Brewing

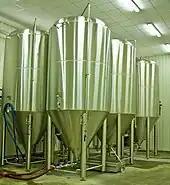
Modern closed fermentation vessels

Copper is the traditional material for the boiling vessel for two main reasons: firstly because copper transfers heat quickly and evenly; secondly because the bubbles produced during boiling, which could act as an insulator against the heat, do not cling to the surface of copper, so the wort is heated in a consistent manner. The simplest boil kettles are direct-fired, with a burner underneath. These can produce a vigorous and favourable boil, but are also apt to scorch the wort where the flame touches the kettle, causing caramelisation and making cleanup difficult. Most breweries use a steam-fired kettle, which uses steam jackets in the kettle to boil the wort. Breweries usually have a boiling unit either inside or outside of the kettle, usually a tall, thin cylinder with vertical tubes, called a calandria, through which wort is pumped.